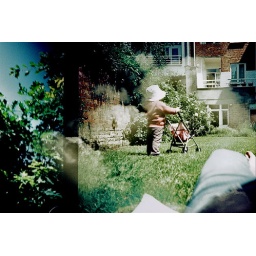
puppy in puff of clouds